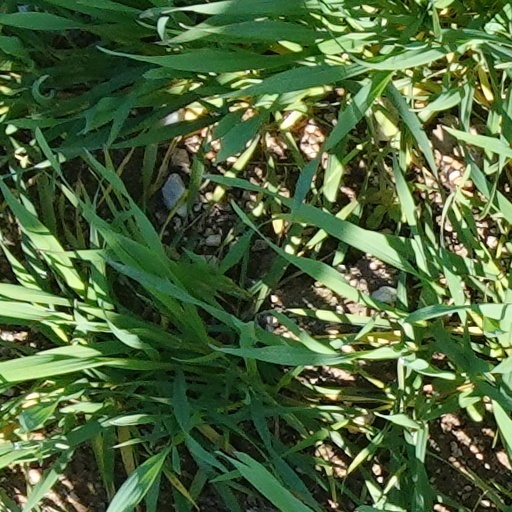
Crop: wheat